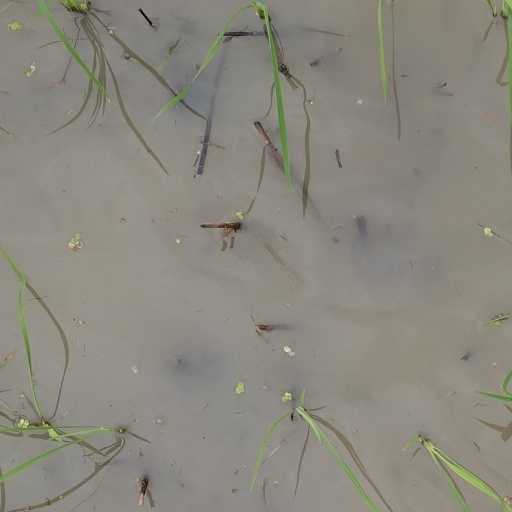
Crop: rice